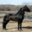
Label: horse